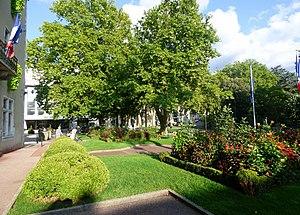
Le square de l'hôtel de ville d'Aix-les-Bains, en 2017. Vue orientée vers le sud-est.
La liste des villes et villages fleuris de la Savoie dresse la liste des villes et villages récompensés par le concours des villes et villages fleuris. La Savoie obtient, par ailleurs, le label « Département Fleuri ».